Murder of Janak Patel

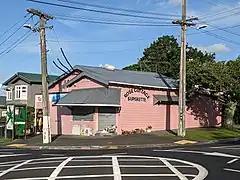
Rose Cottage Superette

On 23 November 2022, a dairy worker named Janak Patel was murdered during a robbery at the Rose Cottage Superette in Sandringham, Auckland, New Zealand. Police subsequently arrested three men in connection with the robbery and killing. The killing of Patel attracted significant attention from domestic media and political figures including Prime Minister Jacinda Ardern, Police Minister Chris Hipkins, and ACT Party leader David Seymour against the backdrop of an alleged recent crime wave targeting dairies and other retailers across New Zealand.